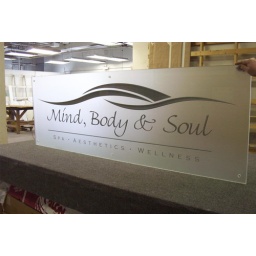
frosted glass signage with metallic silver letters for medical office in miami